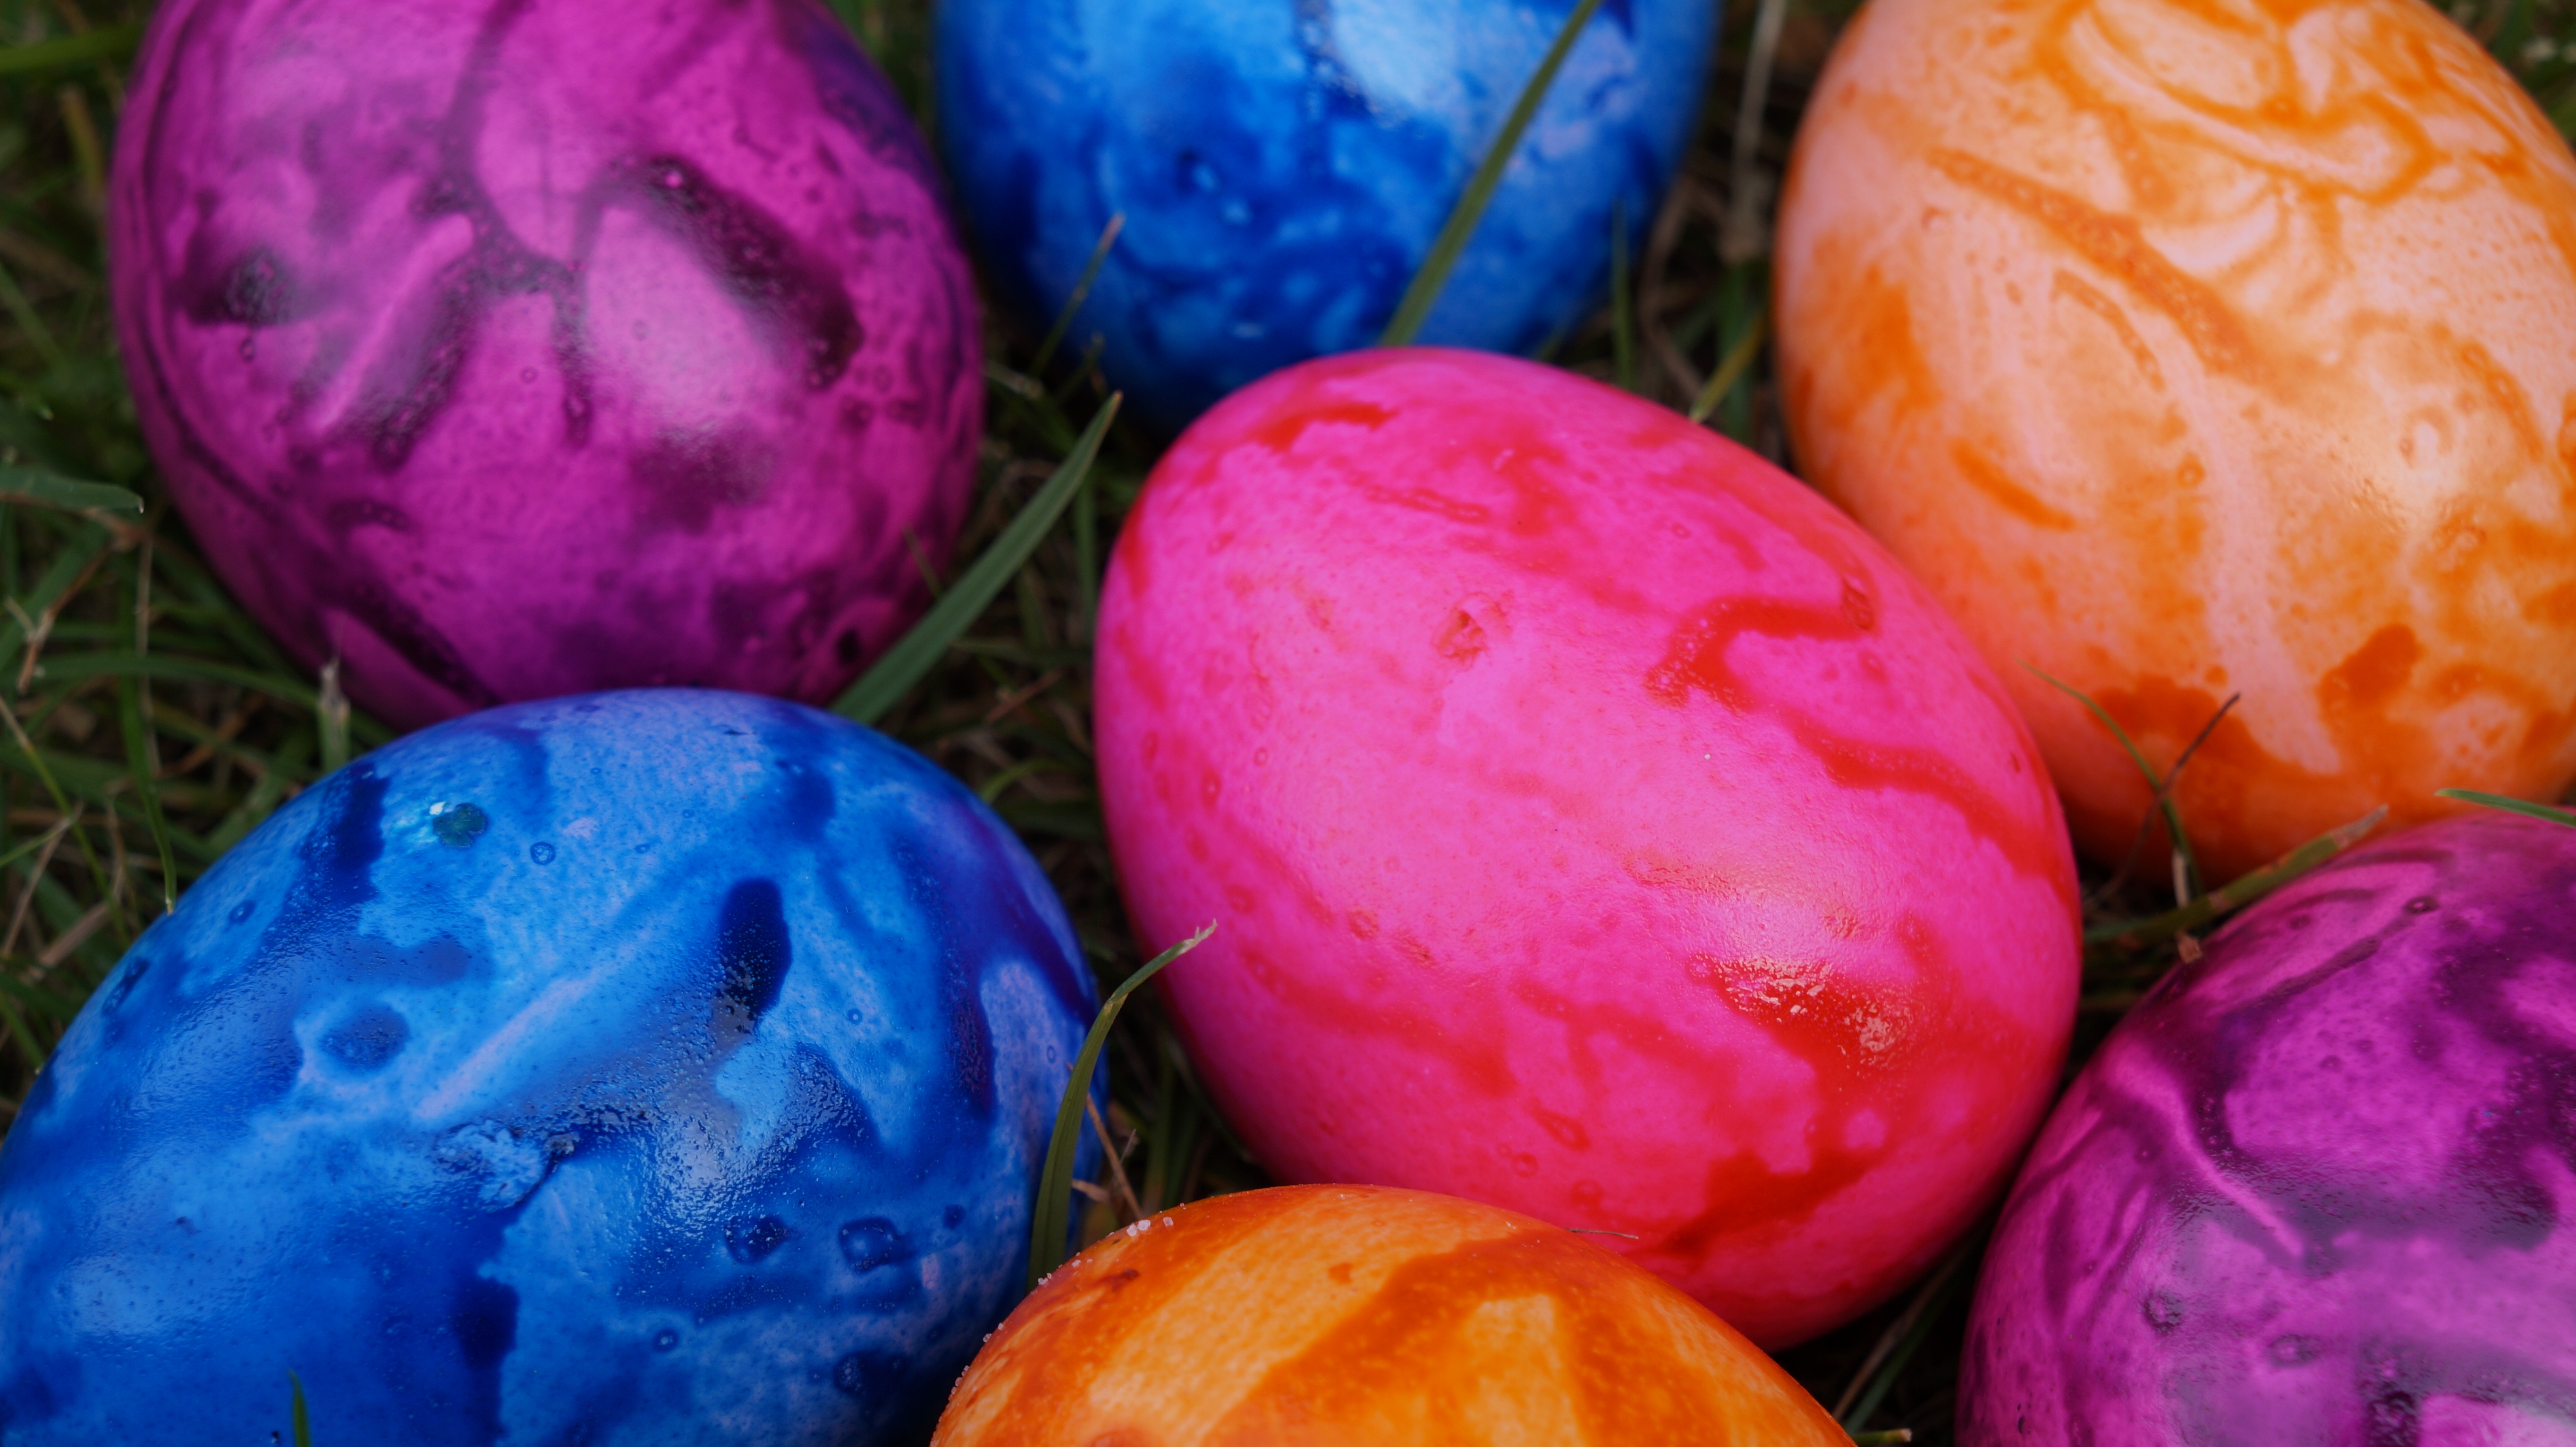
flower, food, produce, color, colorful, egg, easter, easter eggs, chicken eggs, easter egg, easter decorations, colorful eggs, boiled eggs, easter nest